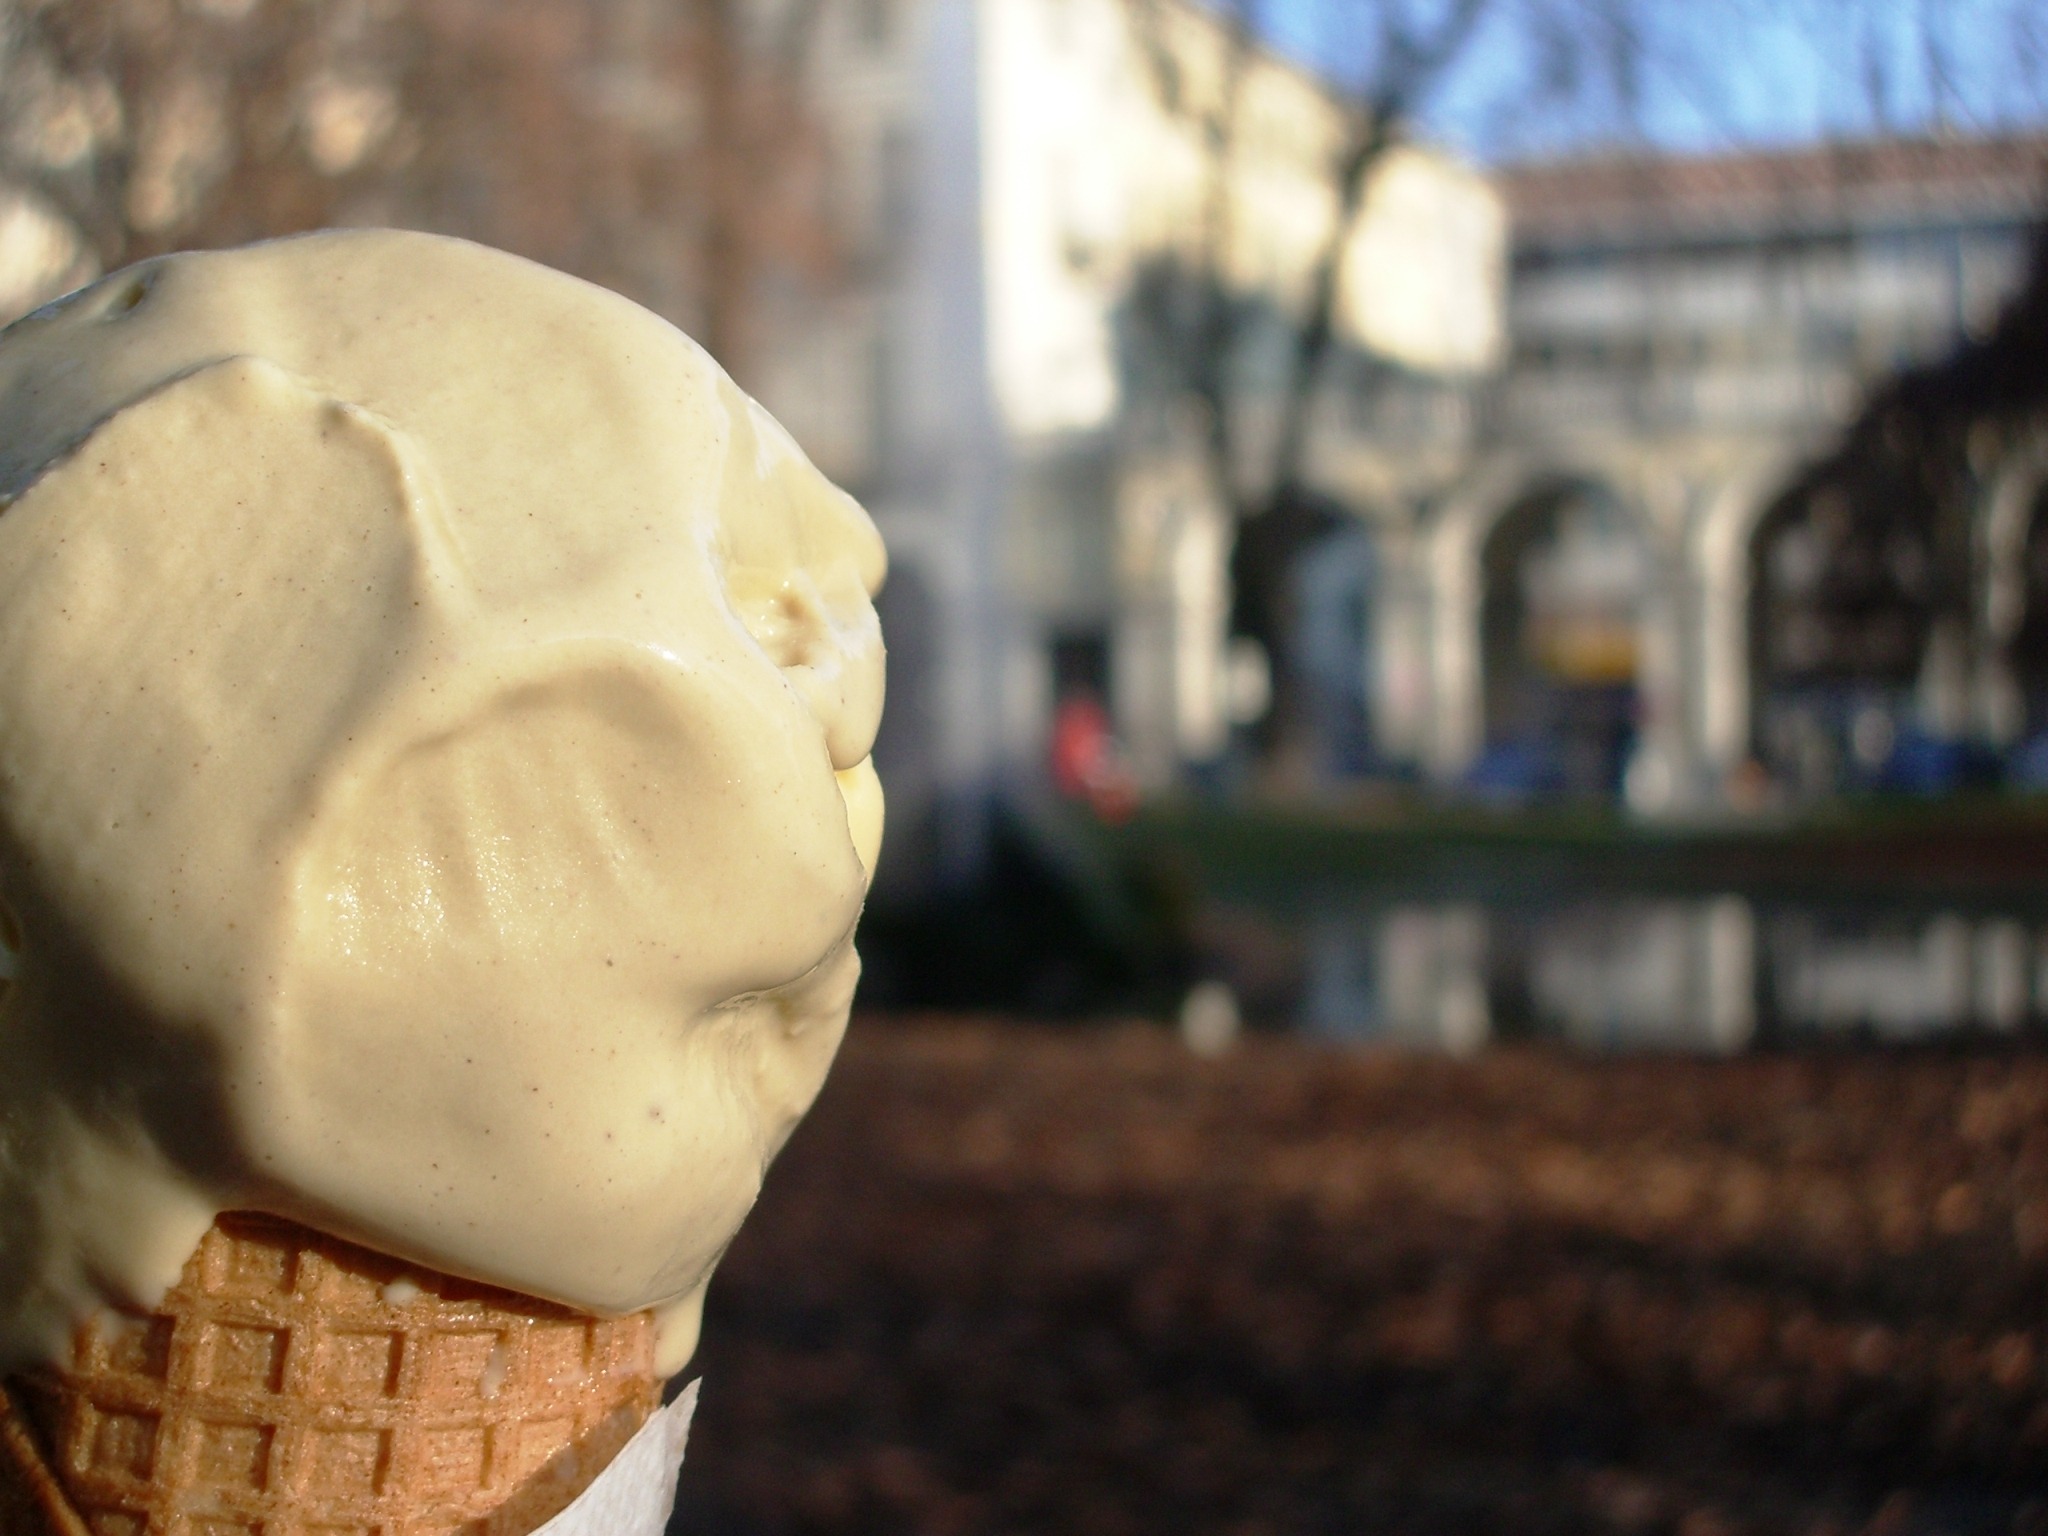
sweet, flower, statue, ice, food, spring, ice cream, dessert, sculpture, art, temple, carving, ancient history, crea